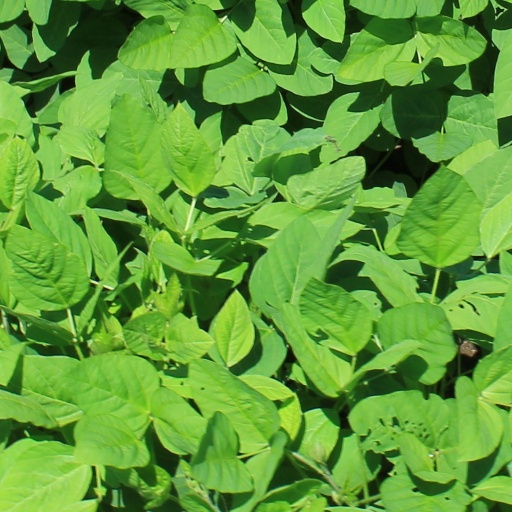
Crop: soybean